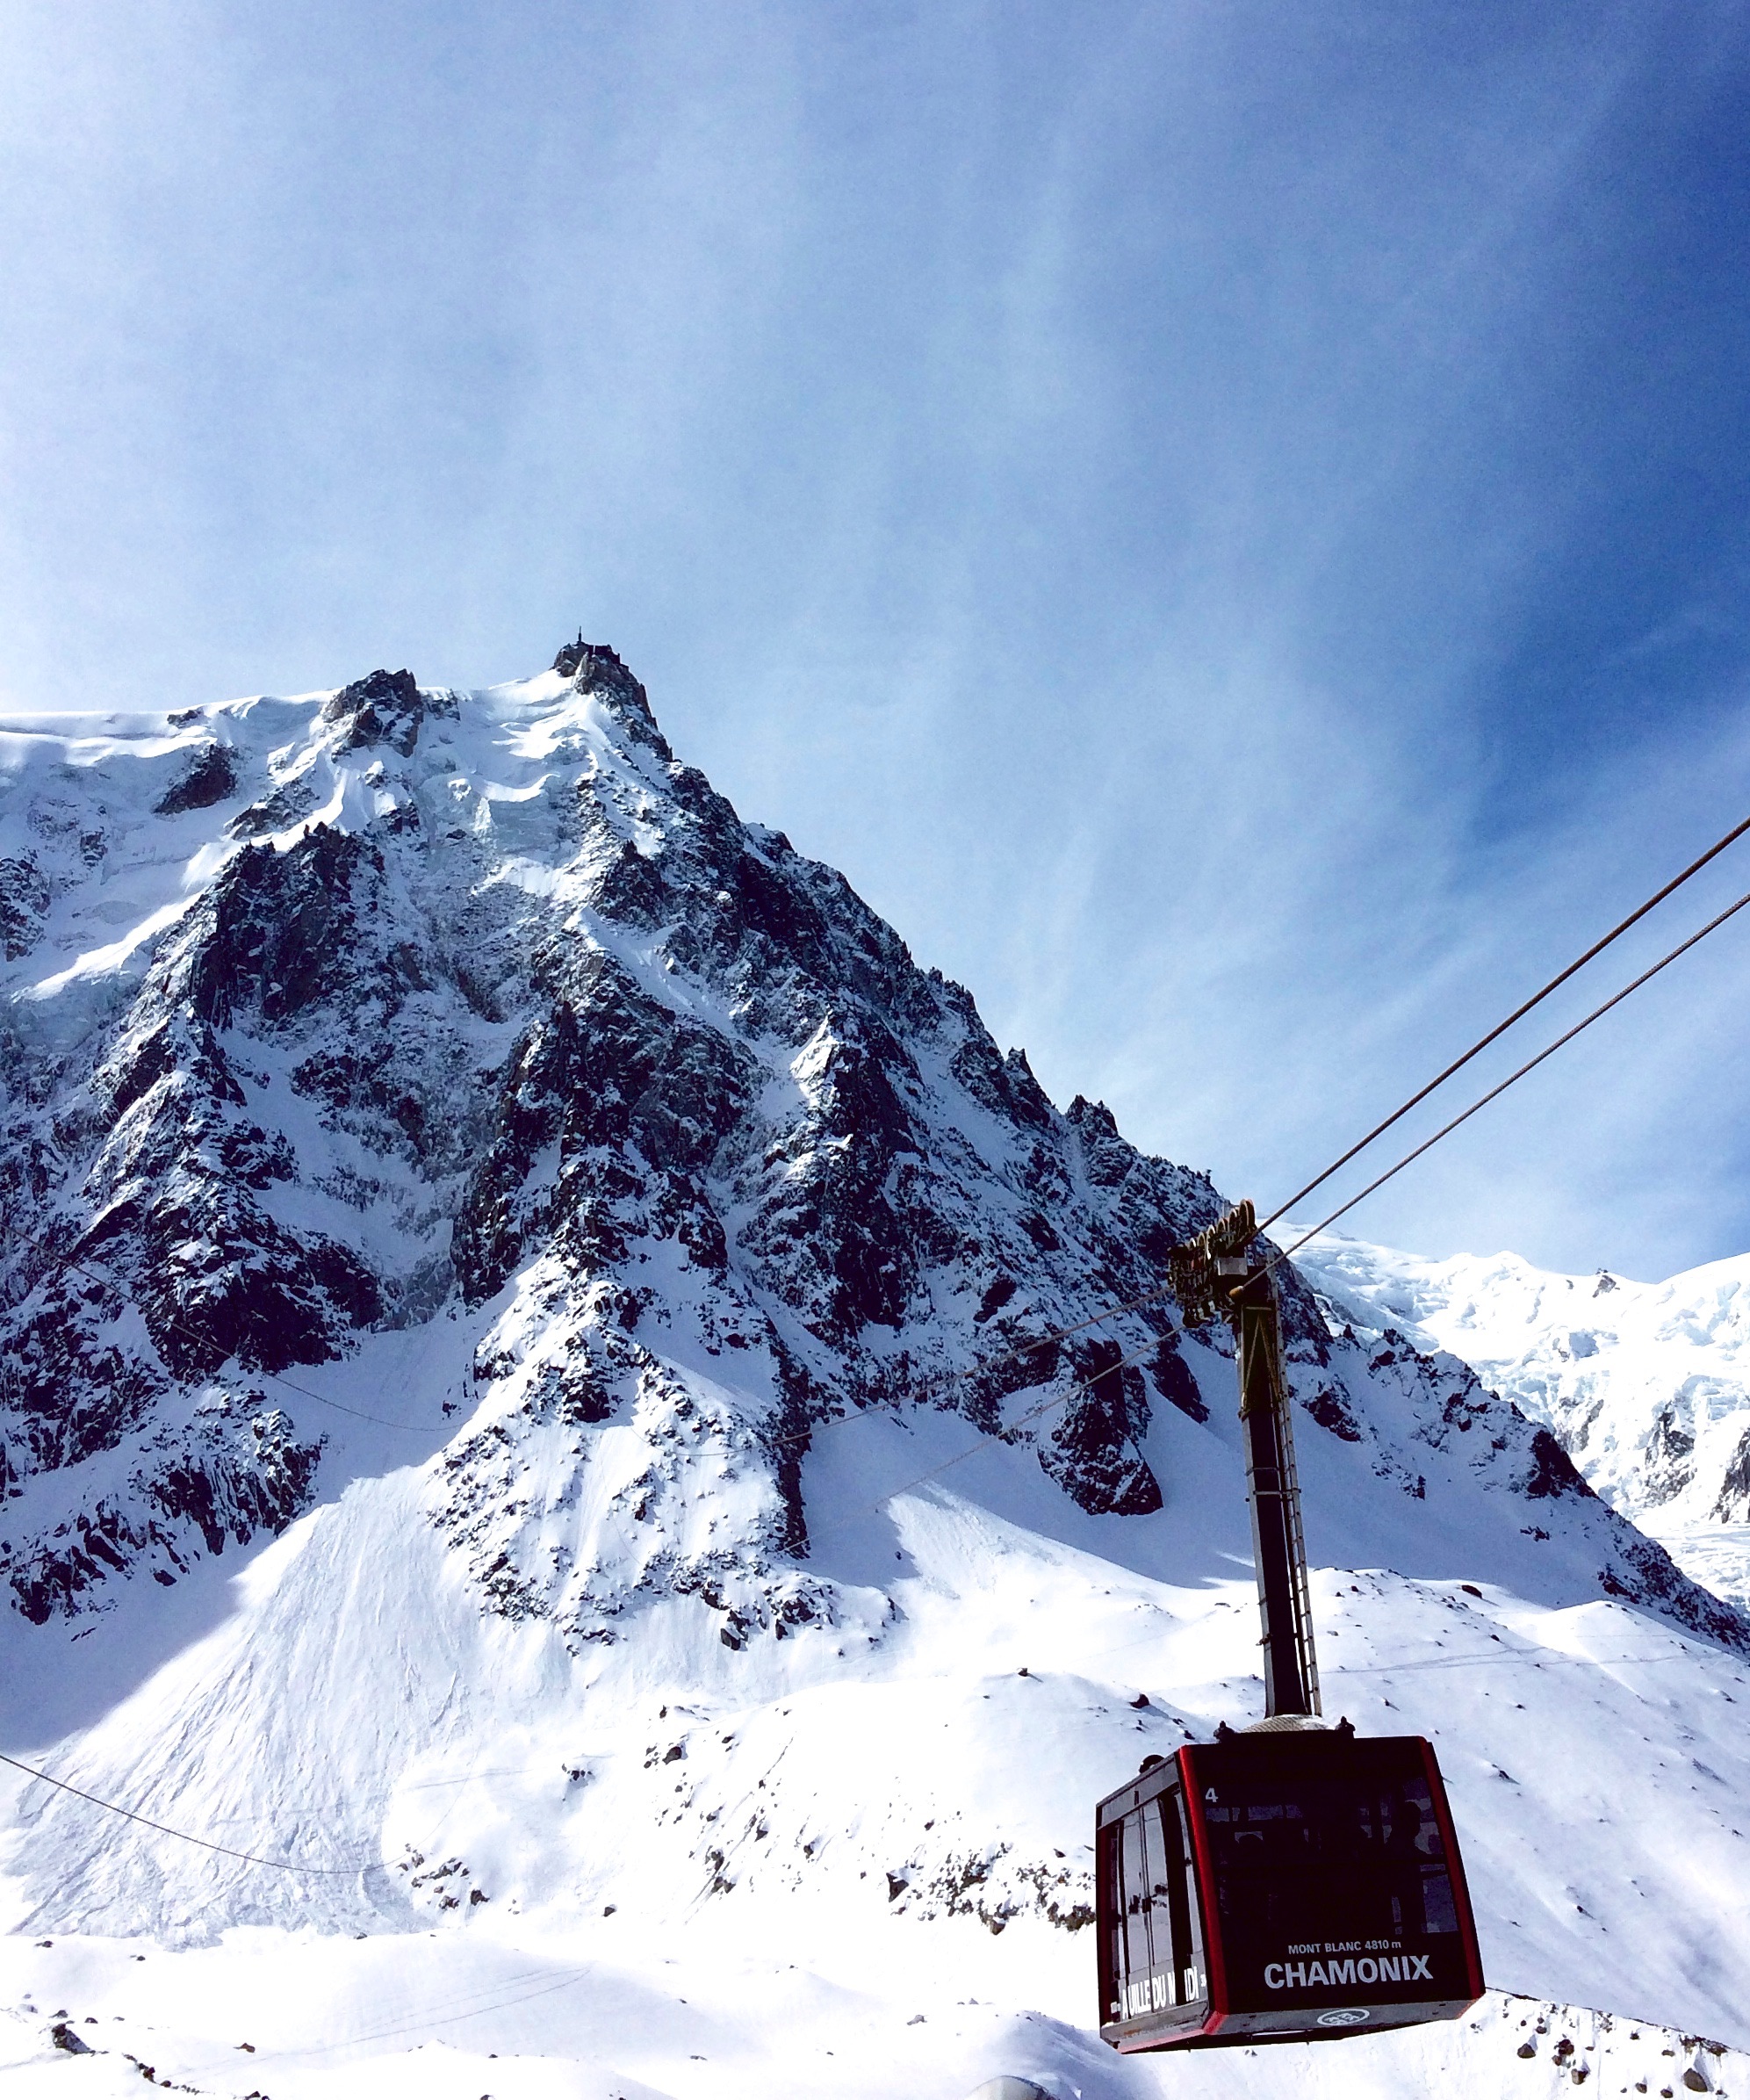
mountain, snow, winter, mountain range, weather, summit, winter sport, alps, piste, ski touring, ski mountaineering, ski equipment, mountainous landforms, geological phenomenon